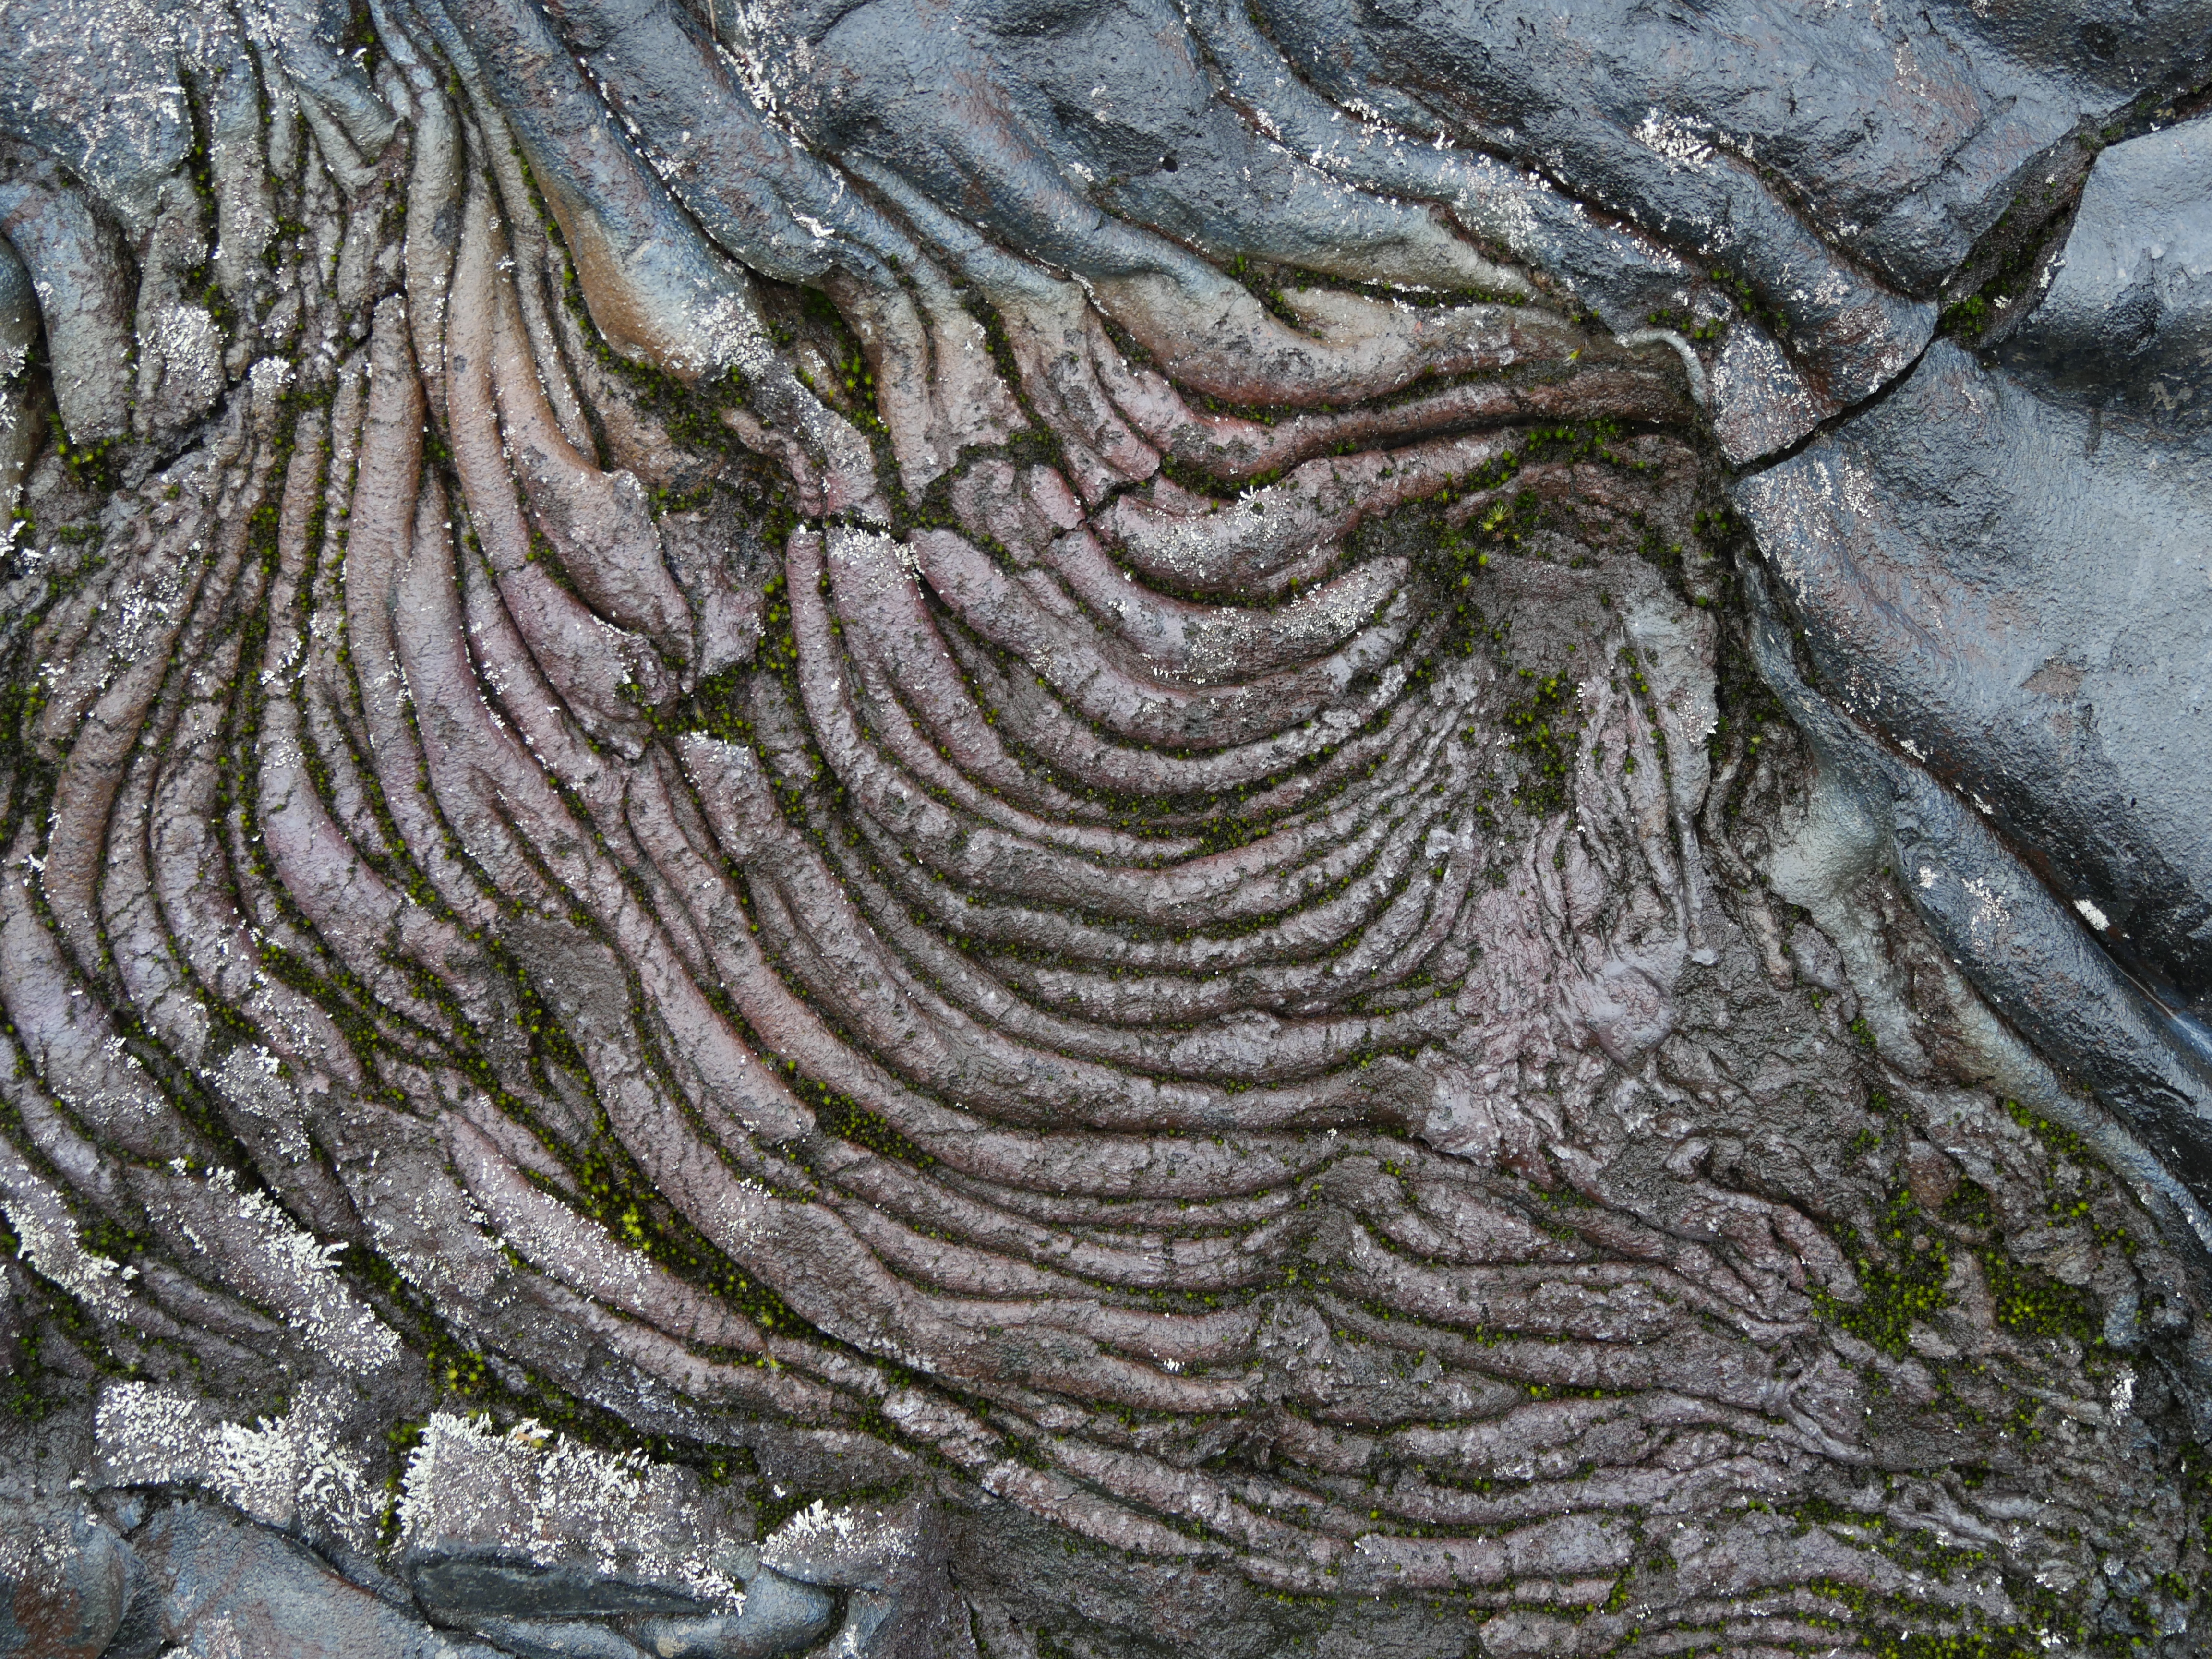
lava, volcano, stone, tree, rock, geology, bedrock, outcrop, trunk, branch, plant, organism, formation, igneous rock, landscape, grass